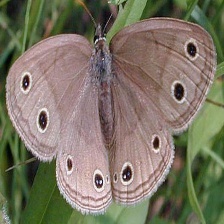
Species: WOOD SATYR
Butterfly family (ImageNet category): ringlet